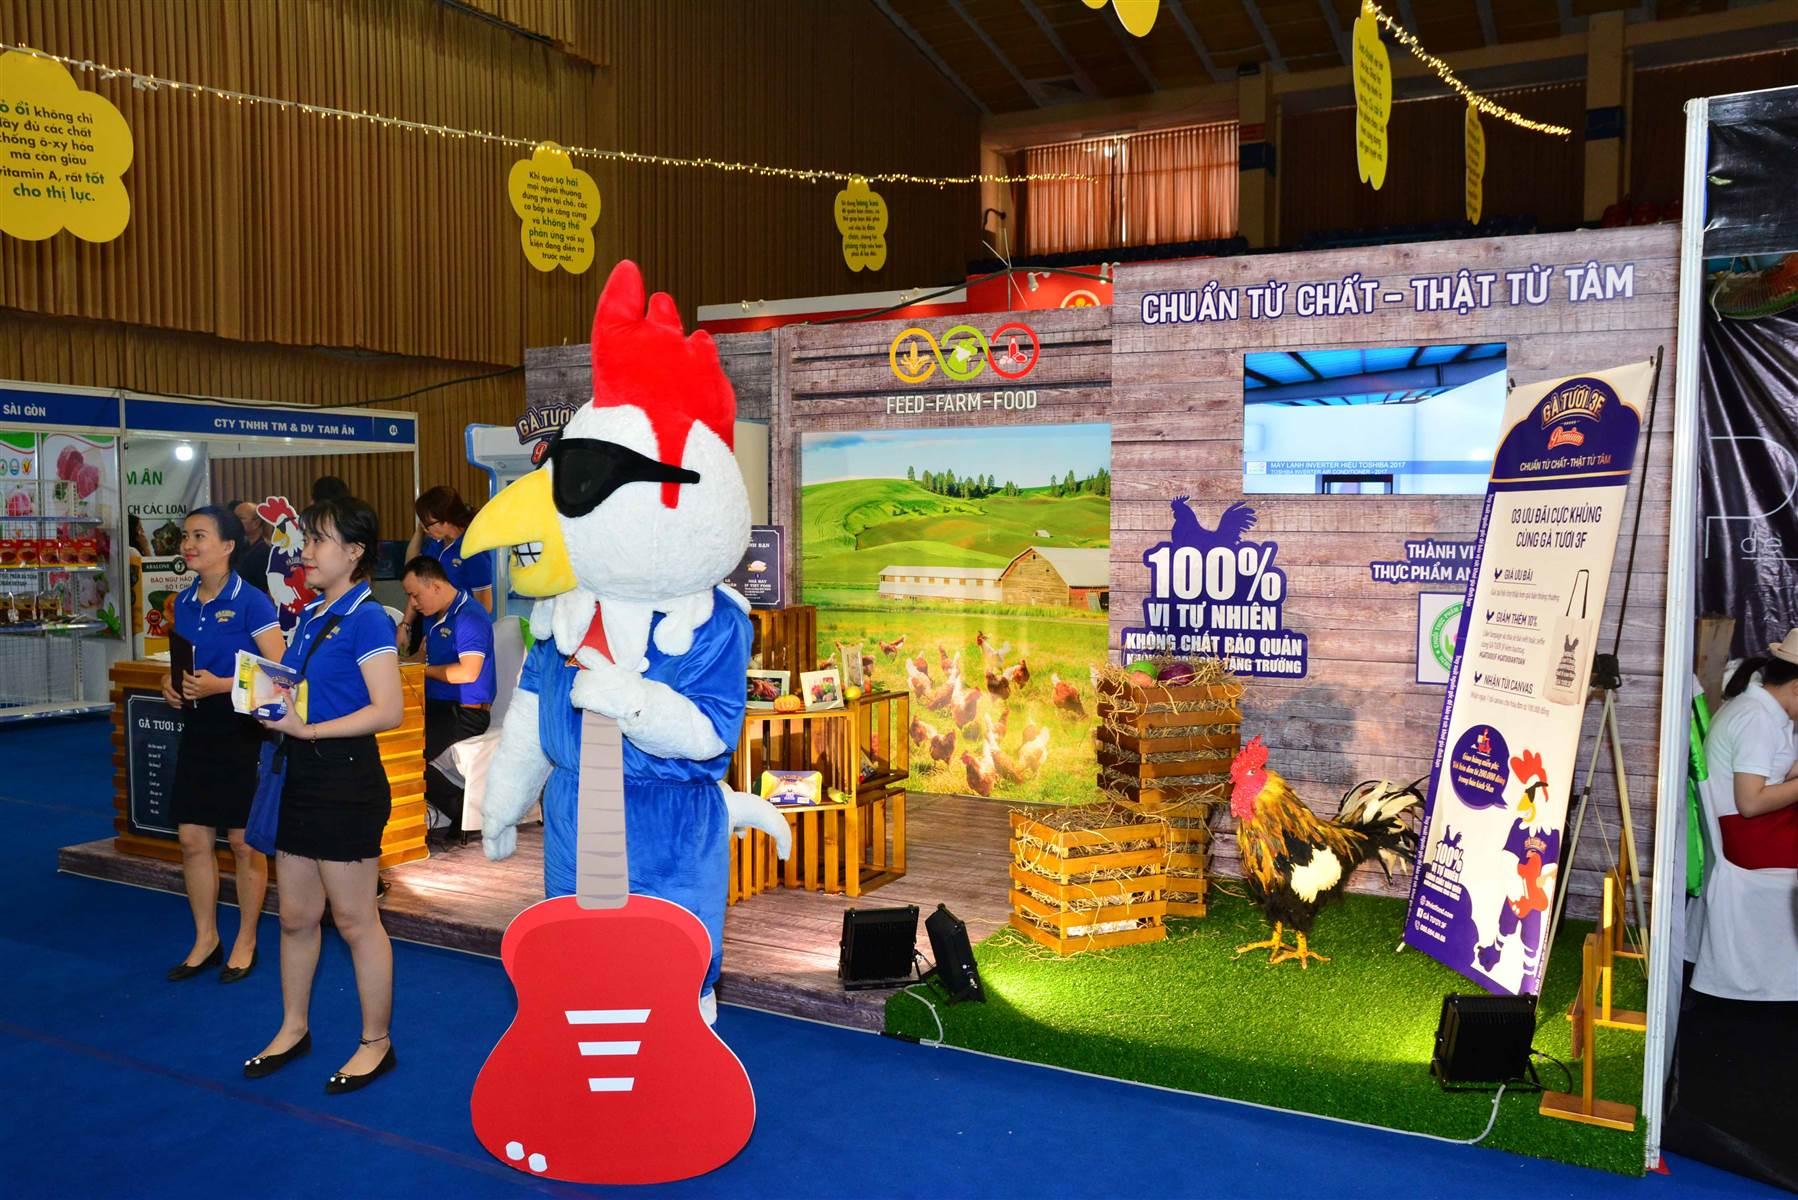
có một con linh vật hình con gà xuất hiện ở trước quầy